Central Bank of Samoa

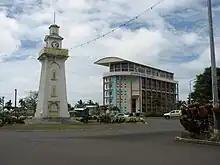
CBS headquarters in Apia, Samoa

The Central Bank of Samoa, situated in the capital Apia beside the main government buildings, issues the Samoan currency, the Samoan tālā as well as regulates and manages the exchange rate with foreign currencies. In its role as the central bank for the government and the country, it is also responsible for the registration and supervision of commercial banks. The current governor since 2011 has been Maiava Atalina Emma Ainuu-Enari.